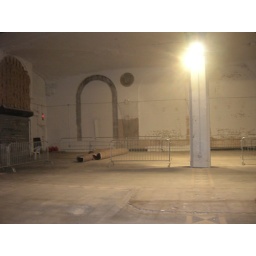
Where bar will go against wall